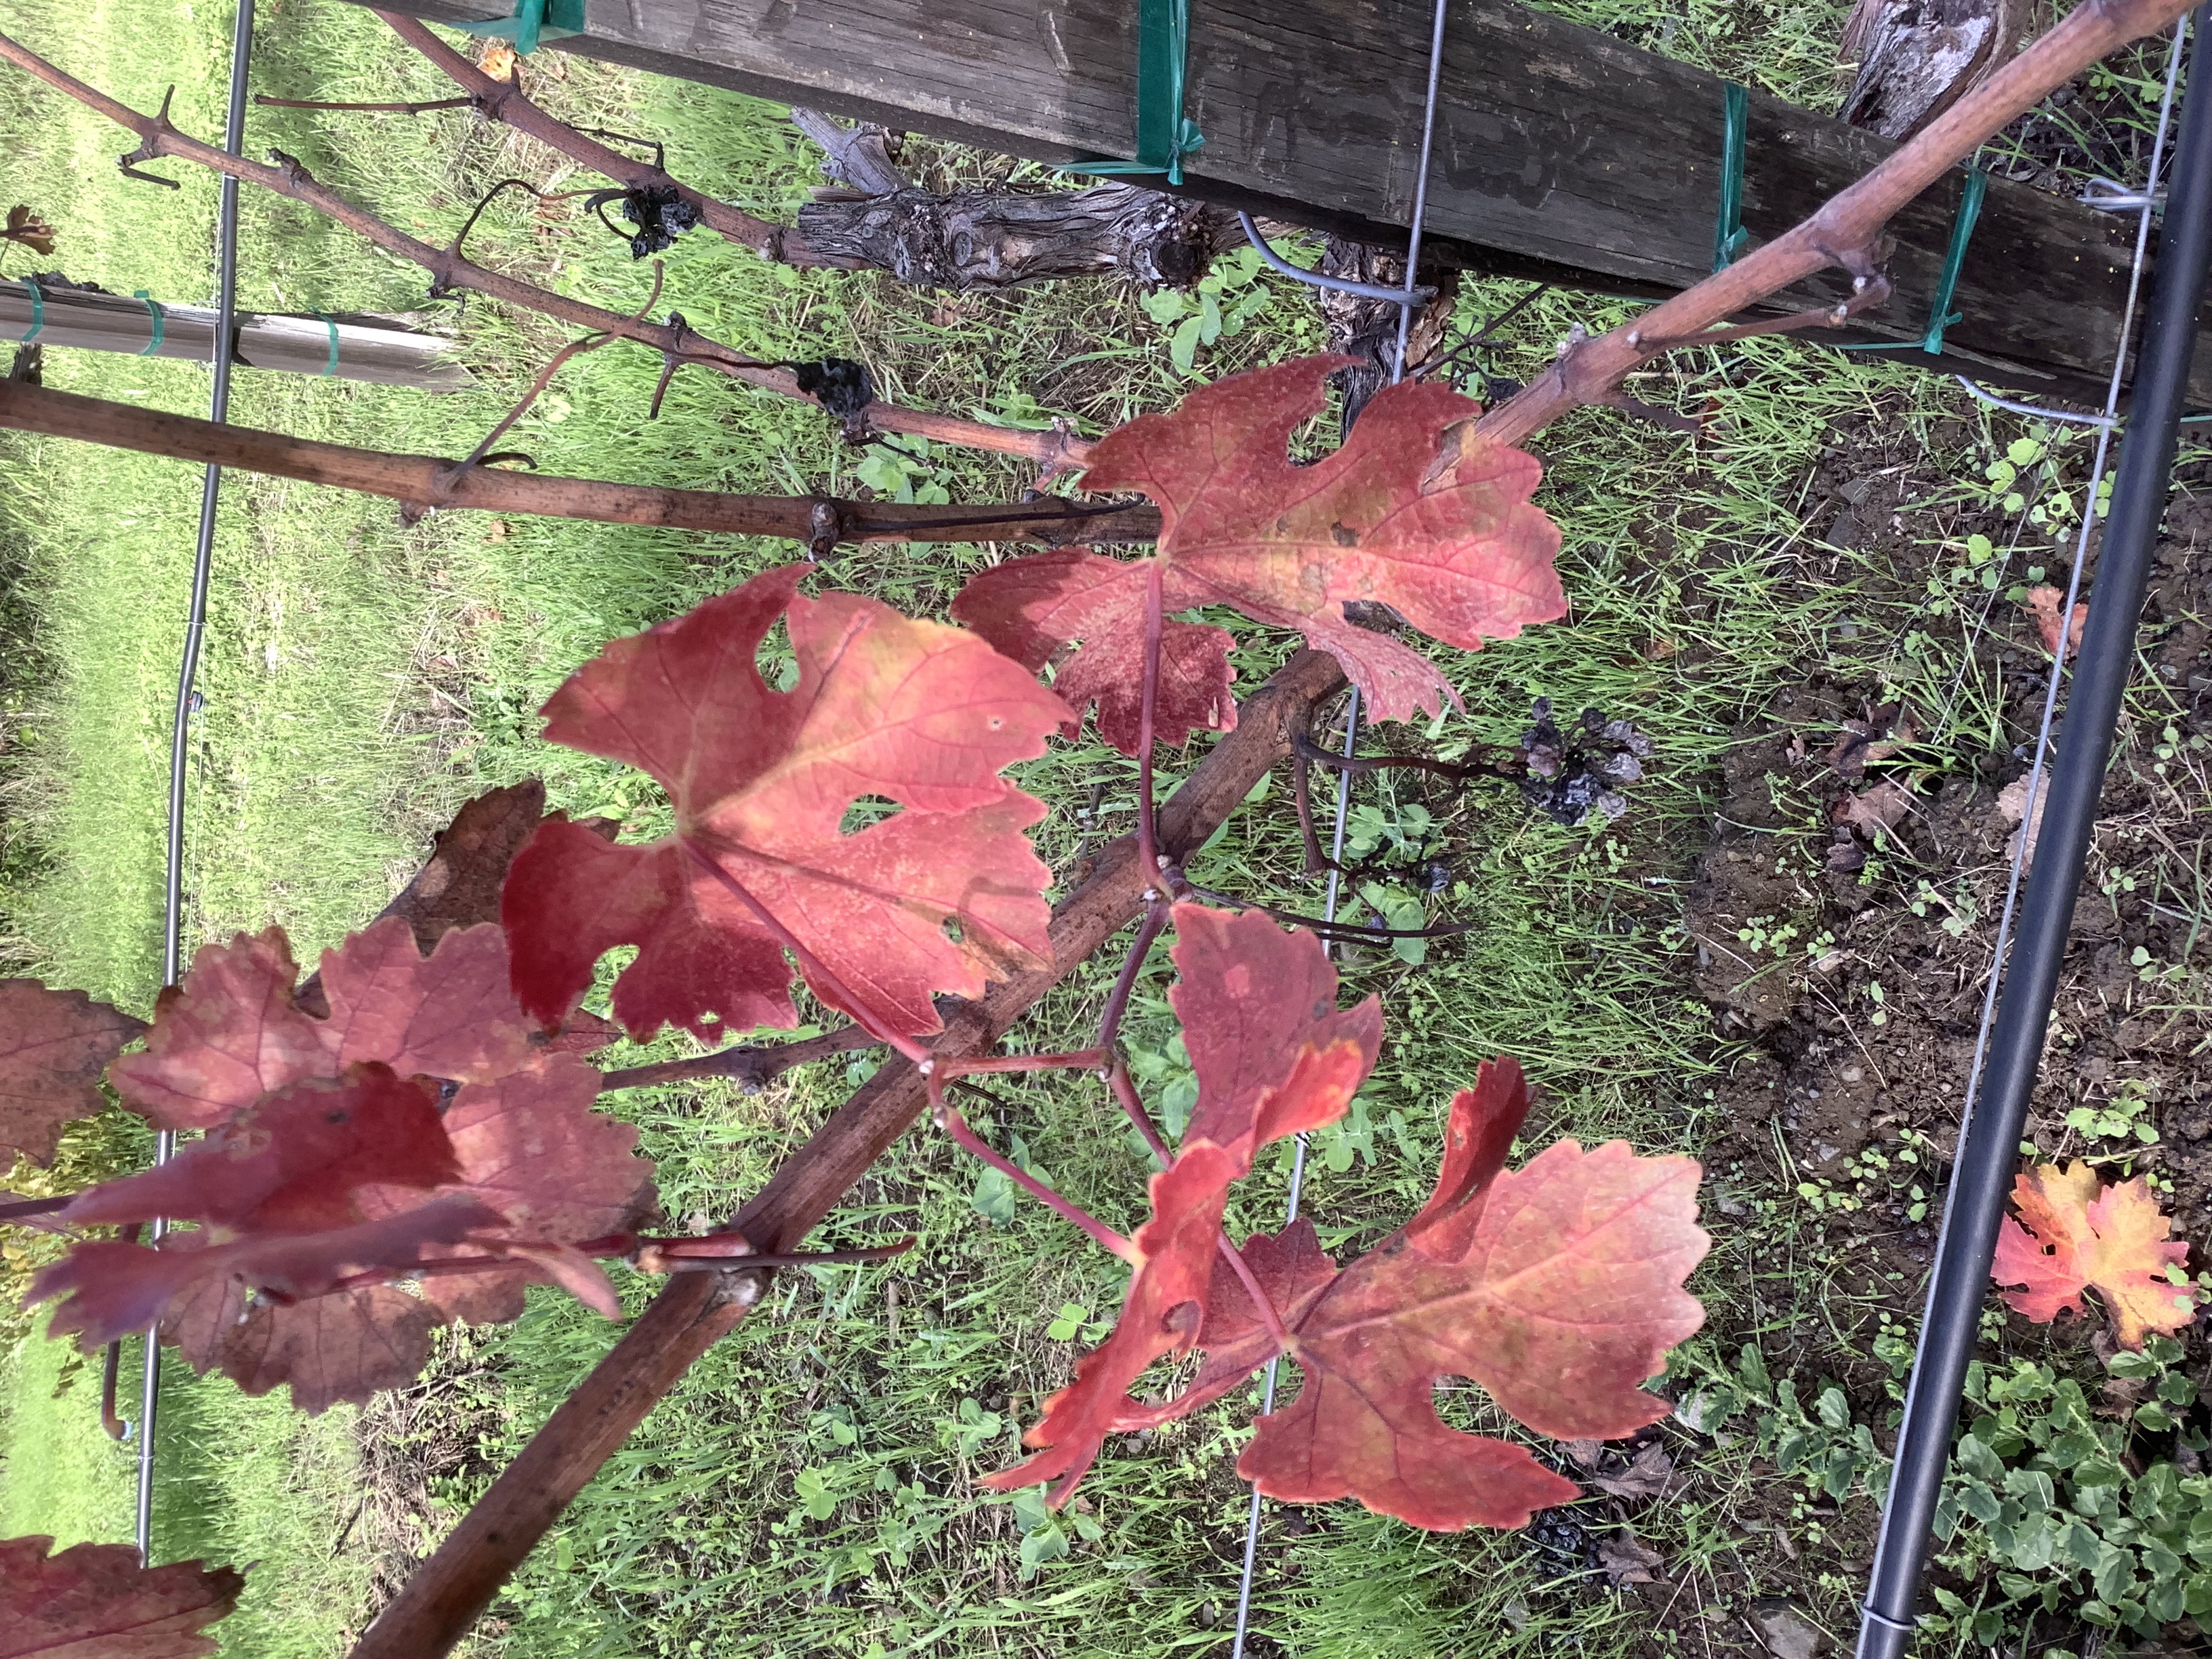
Label: Other Red